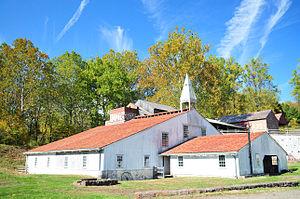
Union Township est un township, situé dans le comté de Berks, en Pennsylvanie, aux États-Unis. En 2010, il comptait une population de 3 503 habitants.